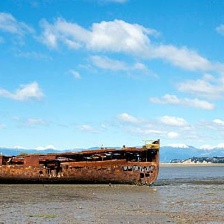
Cloud type: Cirrostratus